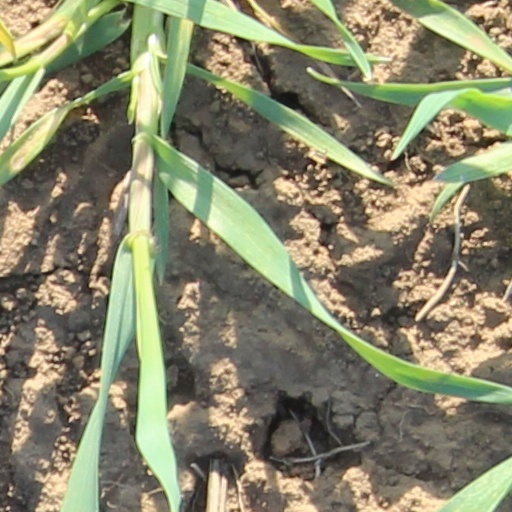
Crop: wheat